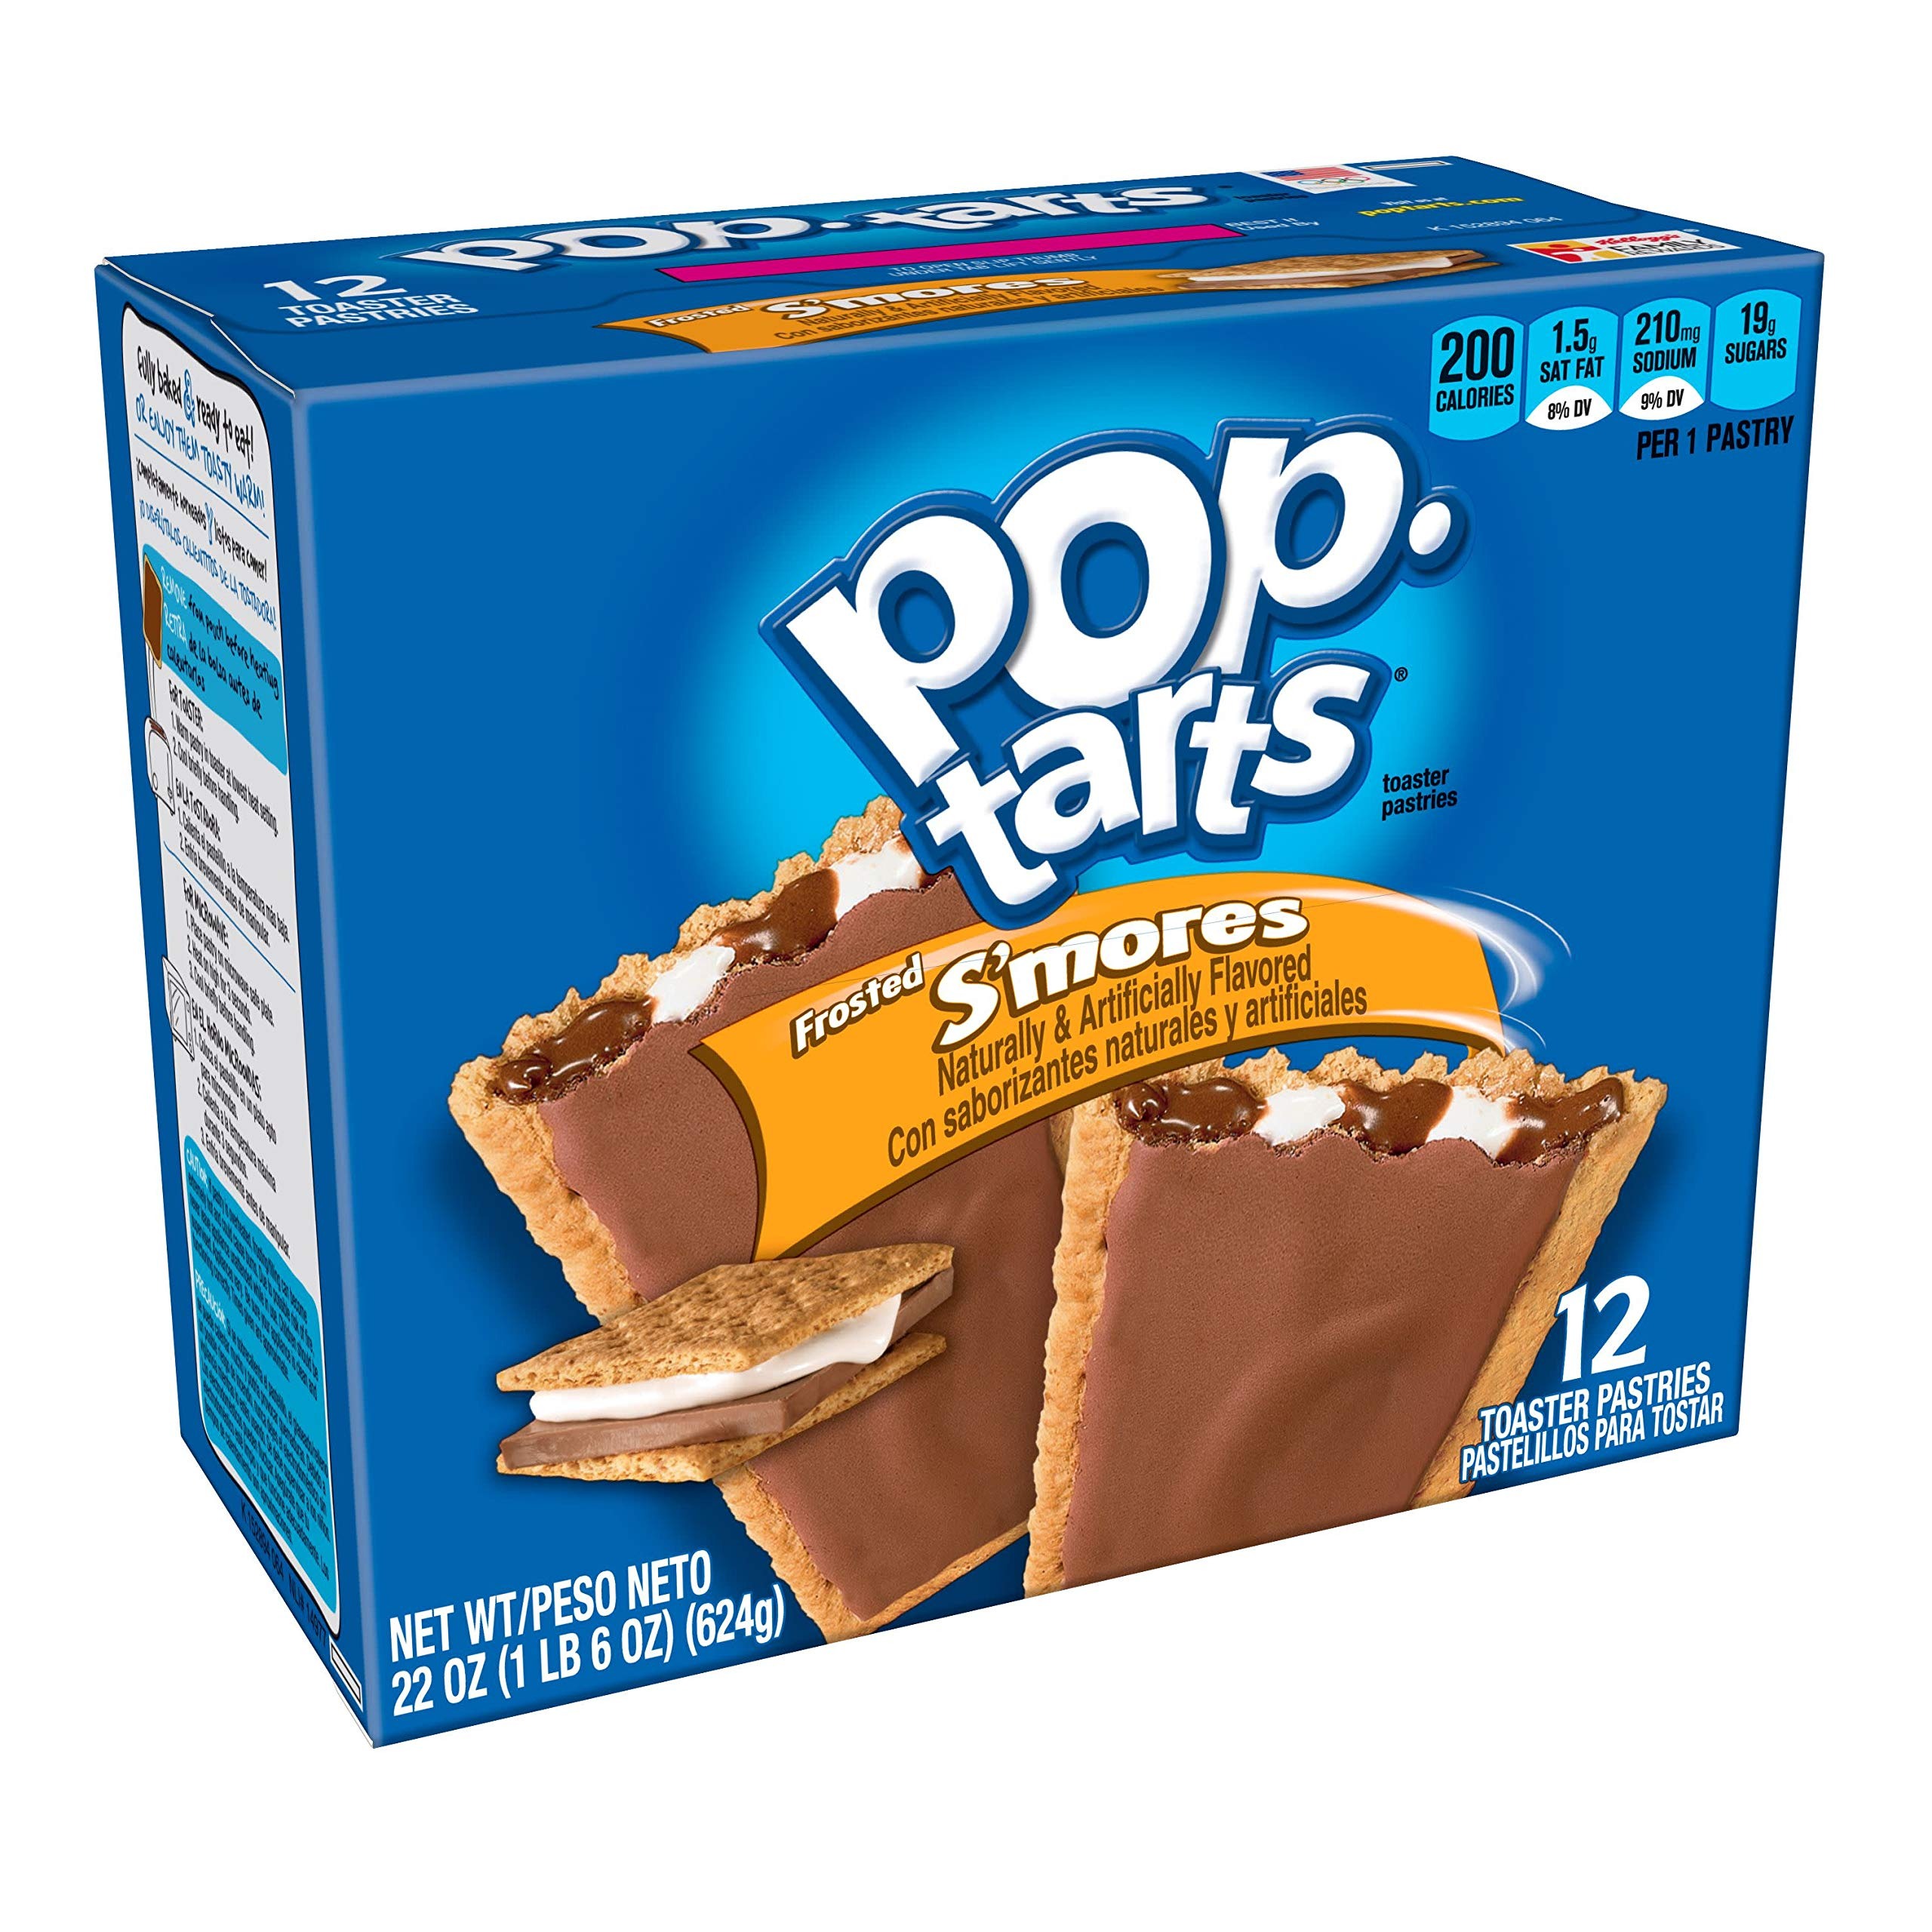
Item Name: Pop-Tarts Breakfast Toaster Pastries, Frosted S'mores Flavored, 22 oz (12 Count)
Bullet Point 1: Soft toaster pastries with the flavor combo of chocolate and marshmallows with delicious frosting; Sweet, fully baked, and ready to eat
Bullet Point 2: Start your day with crumbly pastry crust and yummy s’mores-flavored filling; A delicious, family-favorite morning treat; Great for kids and adults
Bullet Point 3: Contains 0 grams trans fat; A fun part of any balanced breakfast at home or on-the-go; Enjoy them warm, frozen, or fresh out of the pack
Bullet Point 4: A travel-ready food; Makes a tasty snack at work, afternoon pick me up at school, or late night treat; Stow in lunch boxes, totes, and backpacks
Bullet Point 5: Includes 1, 22-ounce box containing 12 toaster pastries; 6 packages total, 2 pastries per package; Packaged for freshness and great taste
Value: 22.0
Unit: Ounce

Price: 1.98